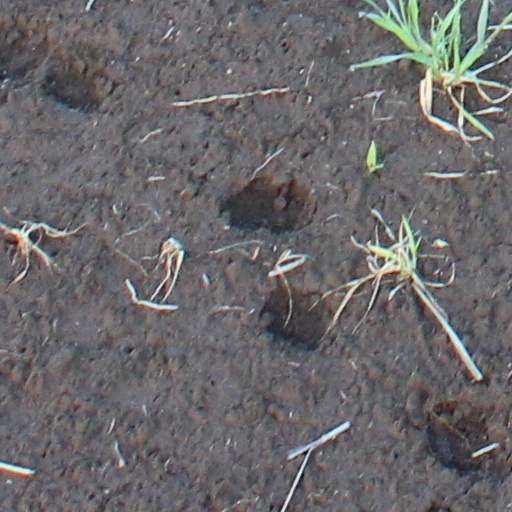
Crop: wheat